Rue du Sergent Blandan

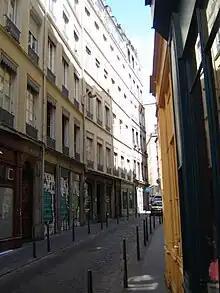

The Rue du Sergent Blandan is one of the oldest streets of Lyon. It connects Saint Vincent and the slopes of the Croix-Rousse quarters, in the 1st arrondissement of Lyon. The street starts at the Rue Pareille, runs along the Place Sathonay, crosses the Rue Hippolyte Flandrin, the Rue Louis Vitet and the Rue du Terme, and becomes the Rue des Capucins just after the square of the same name. The street belongs to the zone classified World Heritage Site by UNESCO. It is named in honour of Sergent Blandan (Jean Pierre Hippolyte Blandan), who participated in the conquest of Algeria.